Nikki Bella

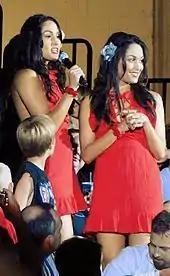
During their first tenure with WWE, both twins used to dressed in matching outfits as seen here

Starting in November, the twins developed an on-screen relationship with The Colóns (Carlito and Primo), appearing in numerous backstage segments with them, and accompanying them to the ring. In February 2009, the storyline expanded to include John Morrison and The Miz, who flirted with the Bellas and took them on a date for Valentine's Day. The date provoked a rivalry between the teams of The Miz and Morrison and Primo and Carlito, with the four competing for the affection of the twins, who were seemingly unable to choose between them. On the March 17 episode of "ECW", Carlito and Primo, aiming for Morrison and The Miz, accidentally spat apples in the face of Brie. Nikki began to laugh at Brie's misfortune, and a fight broke out between the two, which led to Nikki leaving with The Miz and Morrison, while Brie stayed with Primo and Carlito, with Nikki turning heel in the process. Brie won her first match over Nikki in a six-person intergender tag team match on "SmackDown" the following week. On the March 31 episode of "ECW", Nikki pinned Brie in their first singles match against each other after a distraction from Morrison and The Miz.